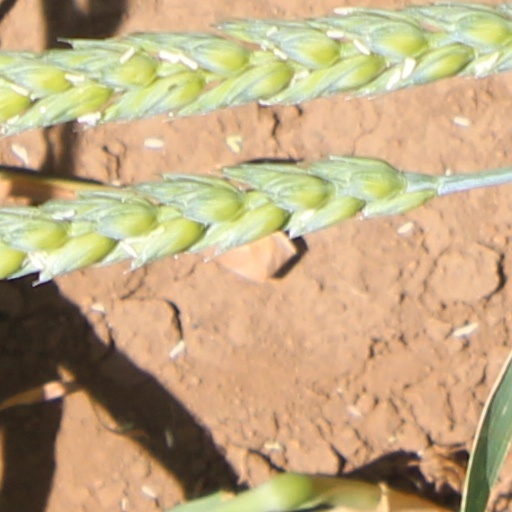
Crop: wheat